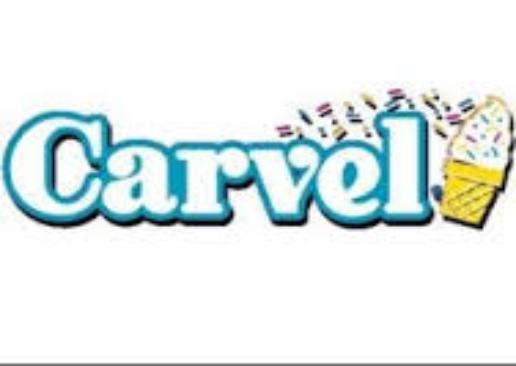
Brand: Carvel Ice Cream
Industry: Food